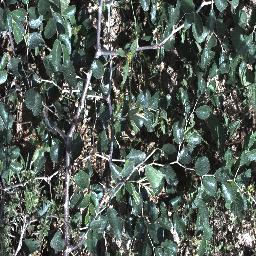
Label: chinee_apple